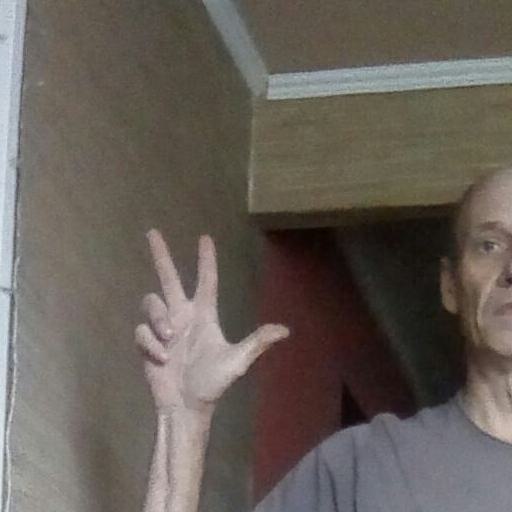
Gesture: three2